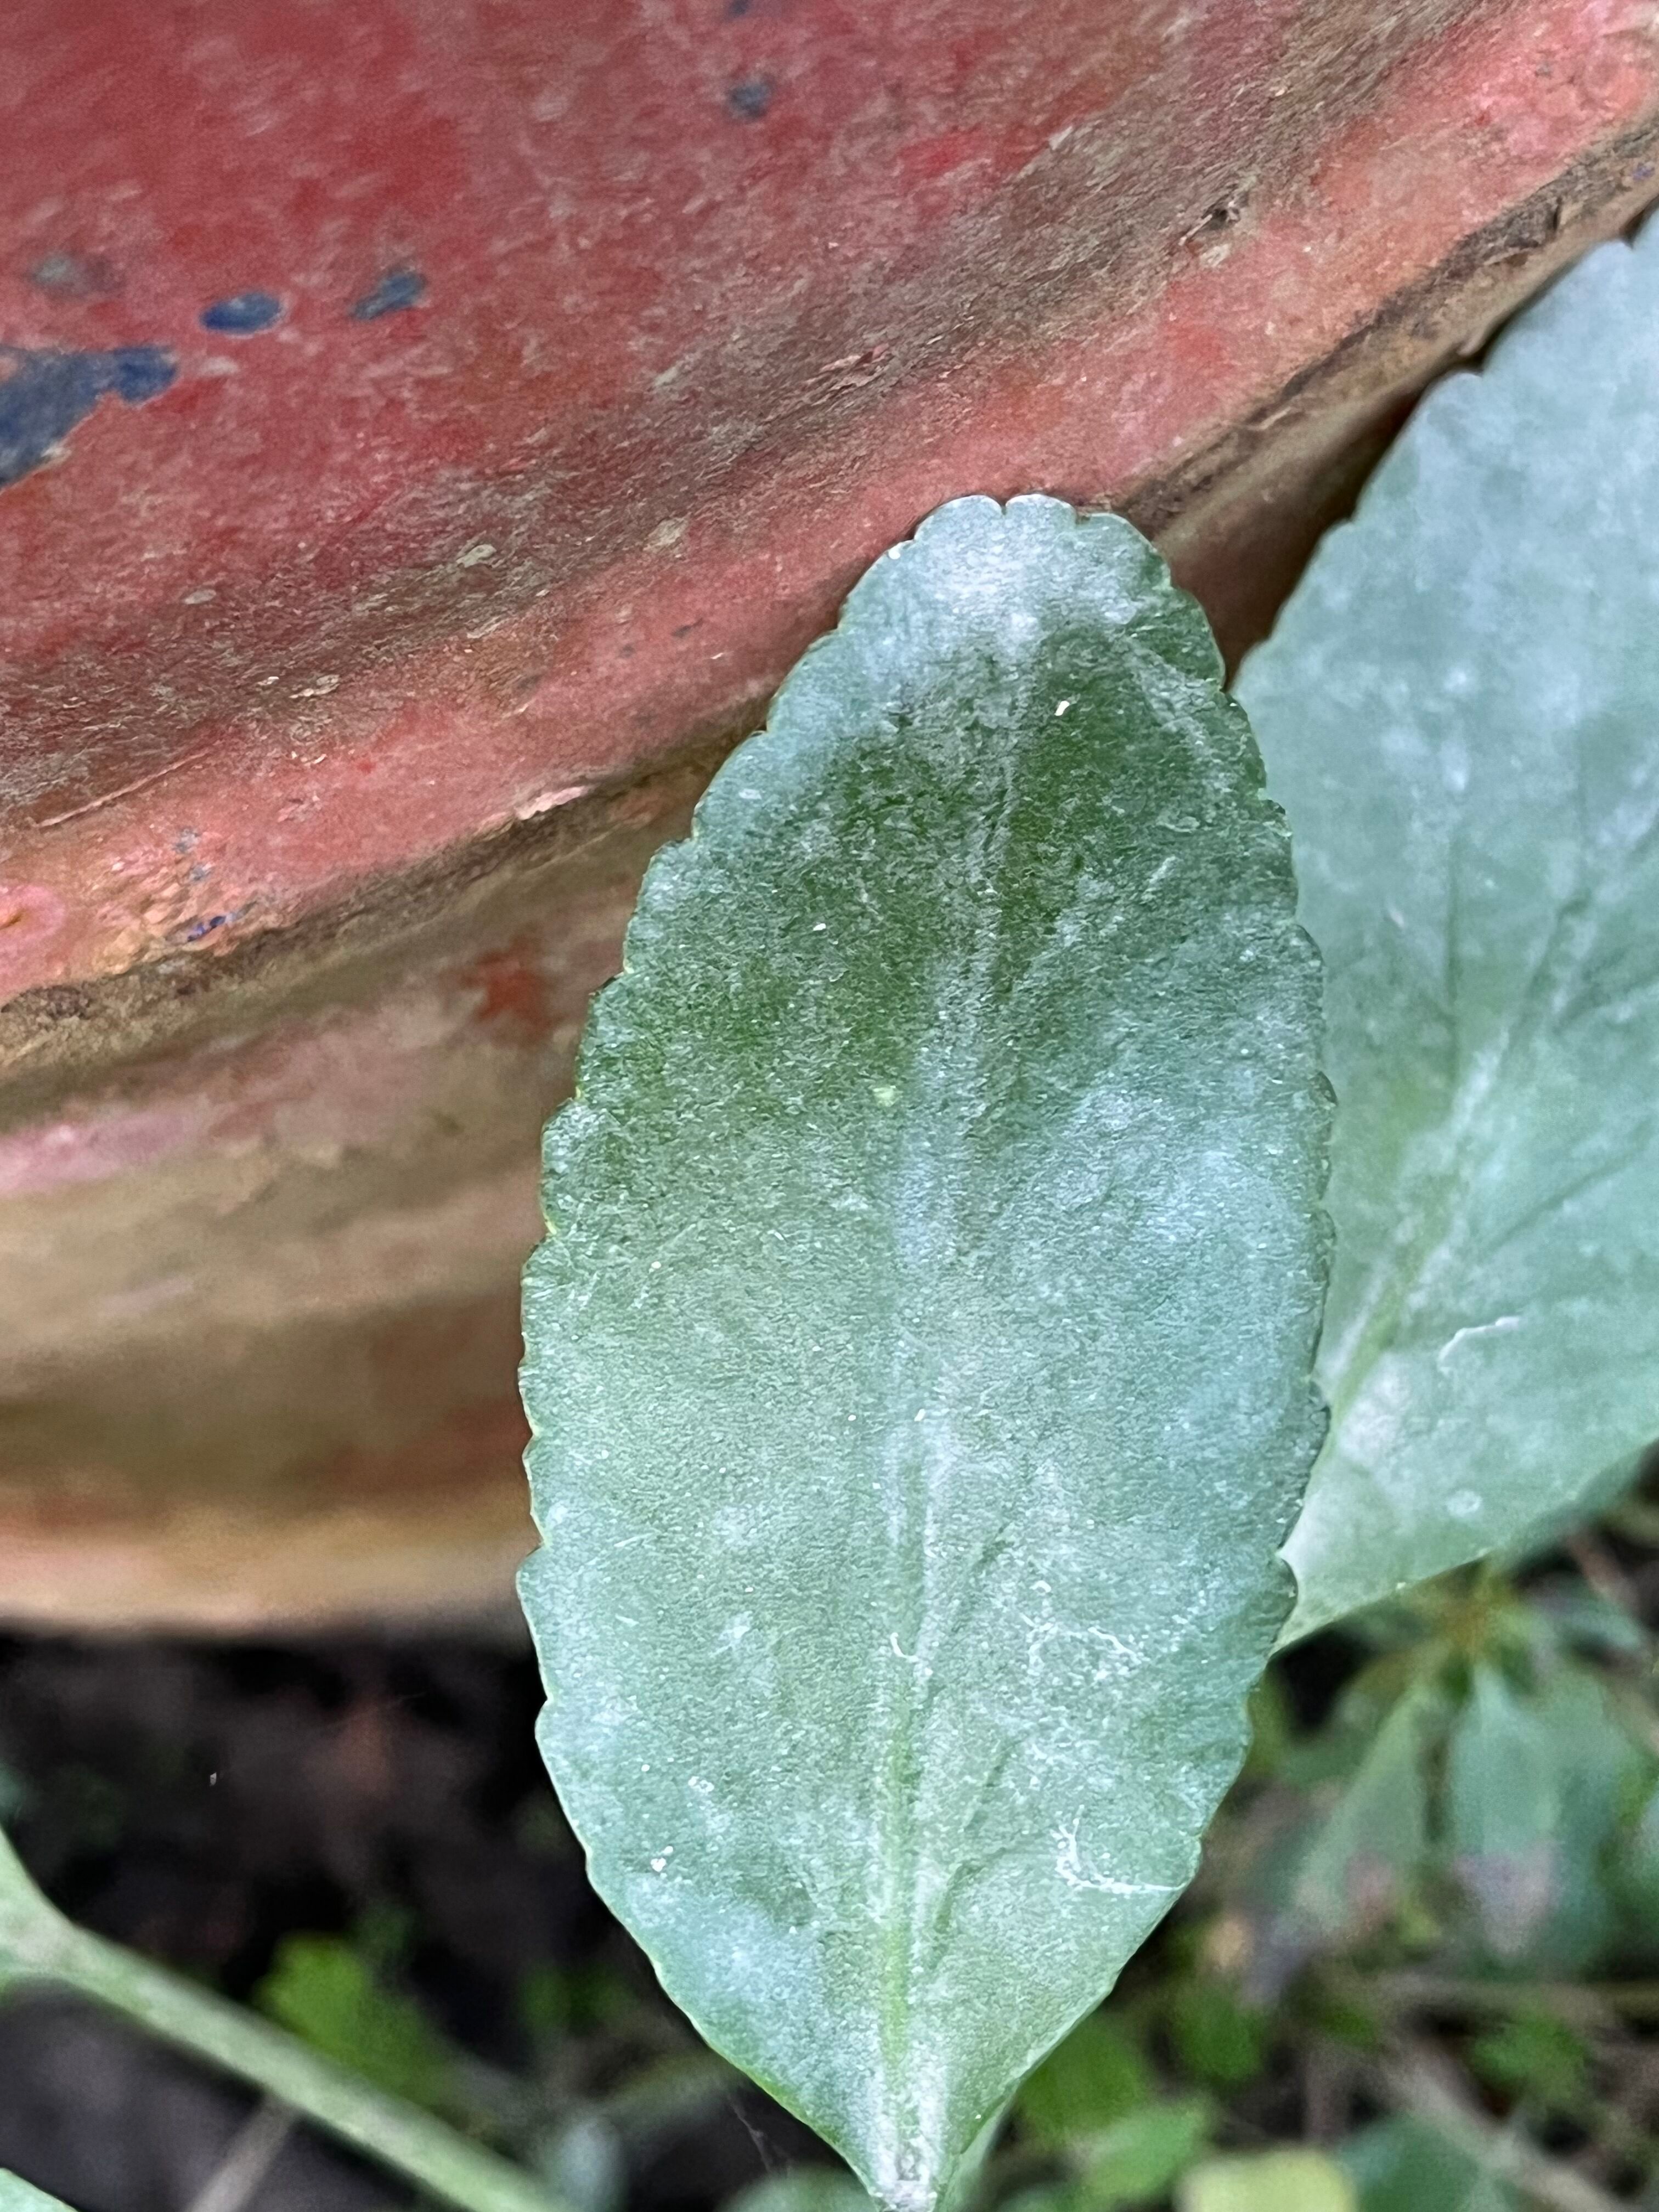
Plant species: kalanchoe-pinnata